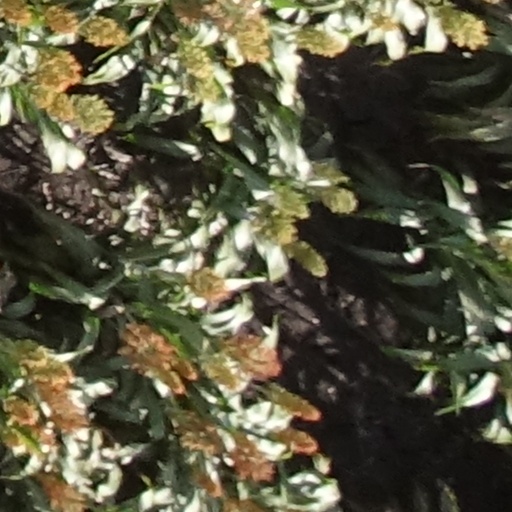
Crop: sorghum